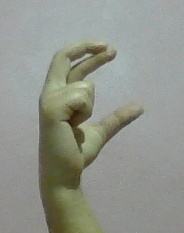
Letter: thal